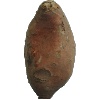
Label: potato_sweet